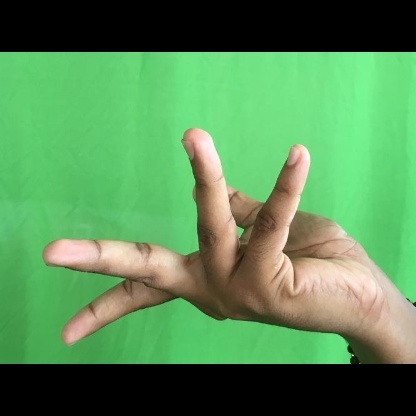
Mudra: Alapadmam